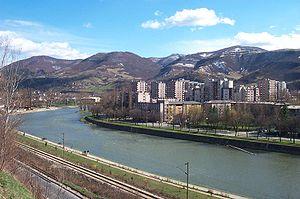
Vue de la ville de Zenica (Bosnie-Herzégovine) depuis les rives de la rivière Bosna -2003- Español: Vista de la ciudad de Zenica (Bosnia-Herzegovina) desde la ribera del río Bosna (2003)
Zenica est une ville de Bosnie-Herzégovine située dans le canton de Zenica-Doboj et dans la Fédération de Bosnie-et-Herzégovine. Selon les premiers résultats du recensement bosnien de 2013, la ville intra muros compte 73 751 habitants et sa zone métropolitaine, appelée « Ville de Zenica », 115 134.